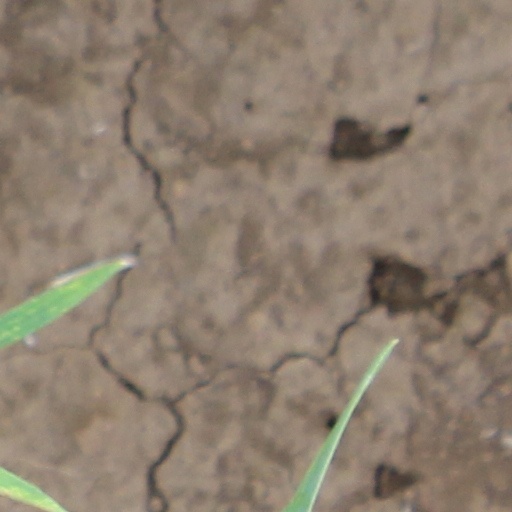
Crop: wheat